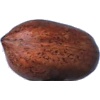
Label: nut_pecan